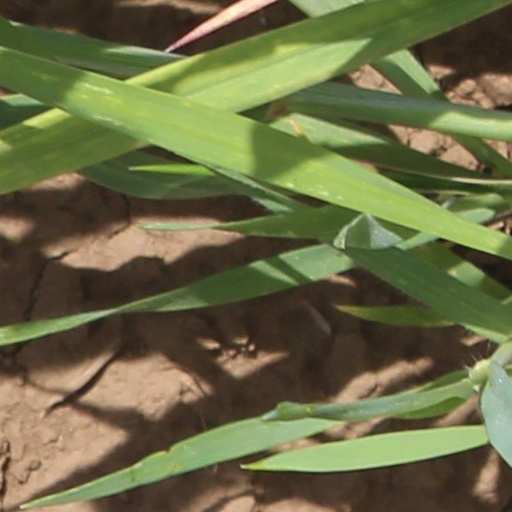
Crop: wheat